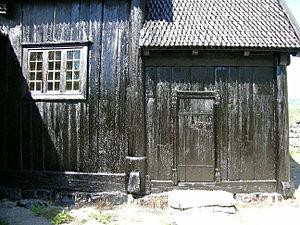
Longtemps, les traitements conservateurs des bois n'ont pas fait appel à des produits chimiques. Les traitements conservateurs des bois sont aujourd'hui nombreux. Ils se font par application externe, imprégnation, chauffage, etc. Ce sont des traitements: